Akok (food)

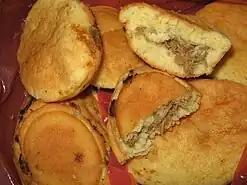
"Akok berlauk", a savoury variant.

Akok (Jawi: اكوق) is one of the famous traditional foods in the east coast of Peninsular Malaysia, notably the states of Kelantan and Terengganu. The "kuih" is can be consumed as a snack or as a dessert. It is made with flour, sugar, eggs, and coconut milk.